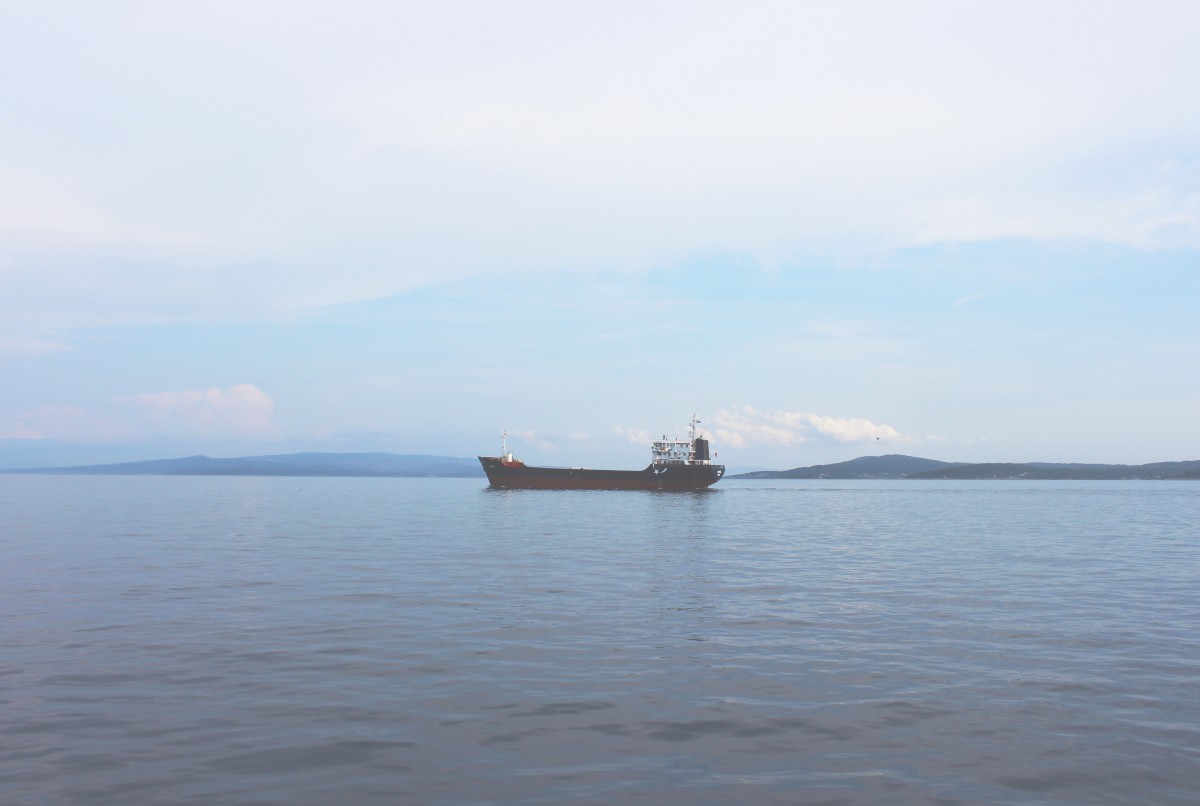
Tags: ocean, boat, ship, tanker, vehicle, seascape, bay, ferry, boating, channel, watercraft